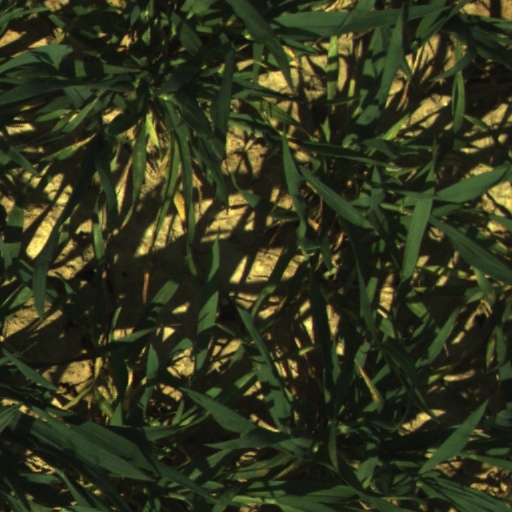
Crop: wheat